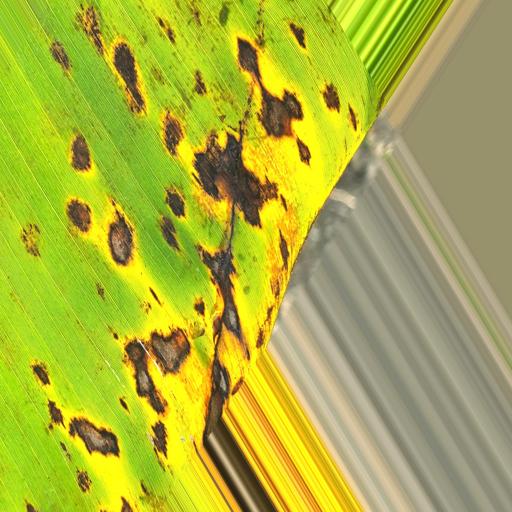
Label: yellow_sigatoka